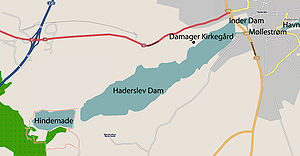
Haderslev Dam
Haderslev Dams udstrækning og placering
Haderslev Dam er en sø vest for fjordbyen Haderslev i Sønderjylland. Byen er opstået på en stor banke af aflejret sand og ligger således midt mellem dammen og Haderslev Fjord.